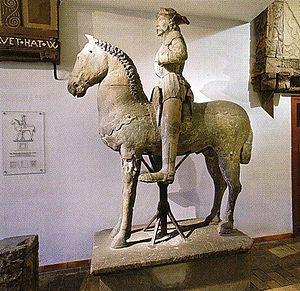
Veillantif, Veillantin ou Bride d’Or est le cheval de guerre rapide, fidèle et intelligent, appartenant à Roland le paladin selon plusieurs chansons de geste.